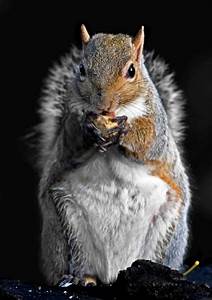
Label: squirrel